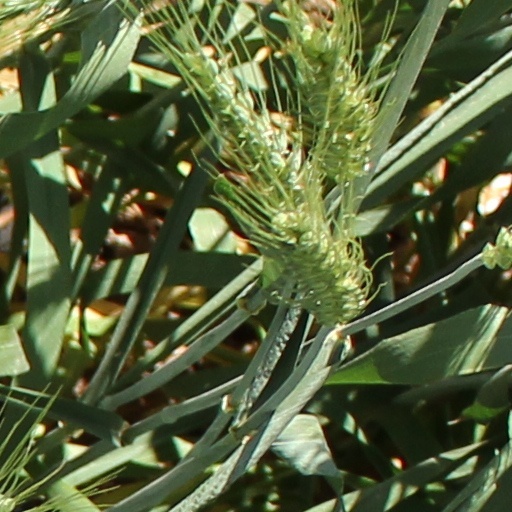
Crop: wheat